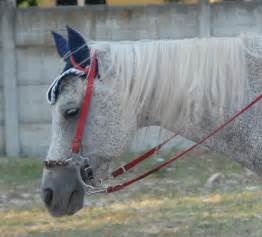
Label: horse